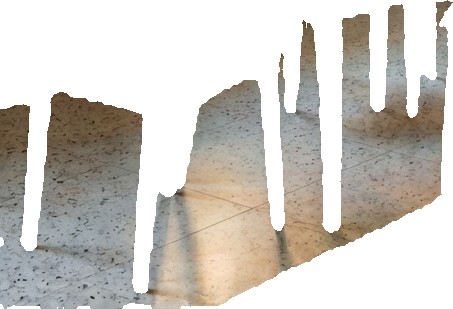
Surface category: floors